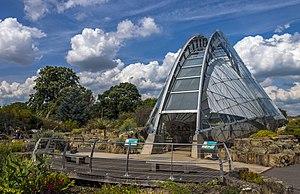
Les jardins de Kew sont un ensemble de jardins et de serres situés entre les quartiers de Richmond upon Thames et de Kew, à l'ouest de Londres. Sur une superficie de 121 hectares, ils abritent l'une des plus importantes collections de plantes du monde — plus de 30 000 espèces de végétaux — et un centre de recherche en botanique réputé. Leur herbier est également l'un des plus grands du monde, avec plus de sept millions de spécimens. Fondé en 1759, ce lieu devenu emblématique de l'époque victorienne, qui accueille chaque année deux millions de visiteurs, a été inscrit en juillet 2003 sur la liste du patrimoine mondial établie par l'UNESCO.